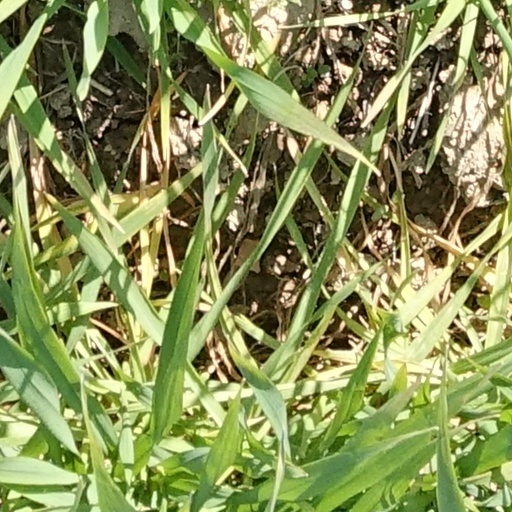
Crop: wheat